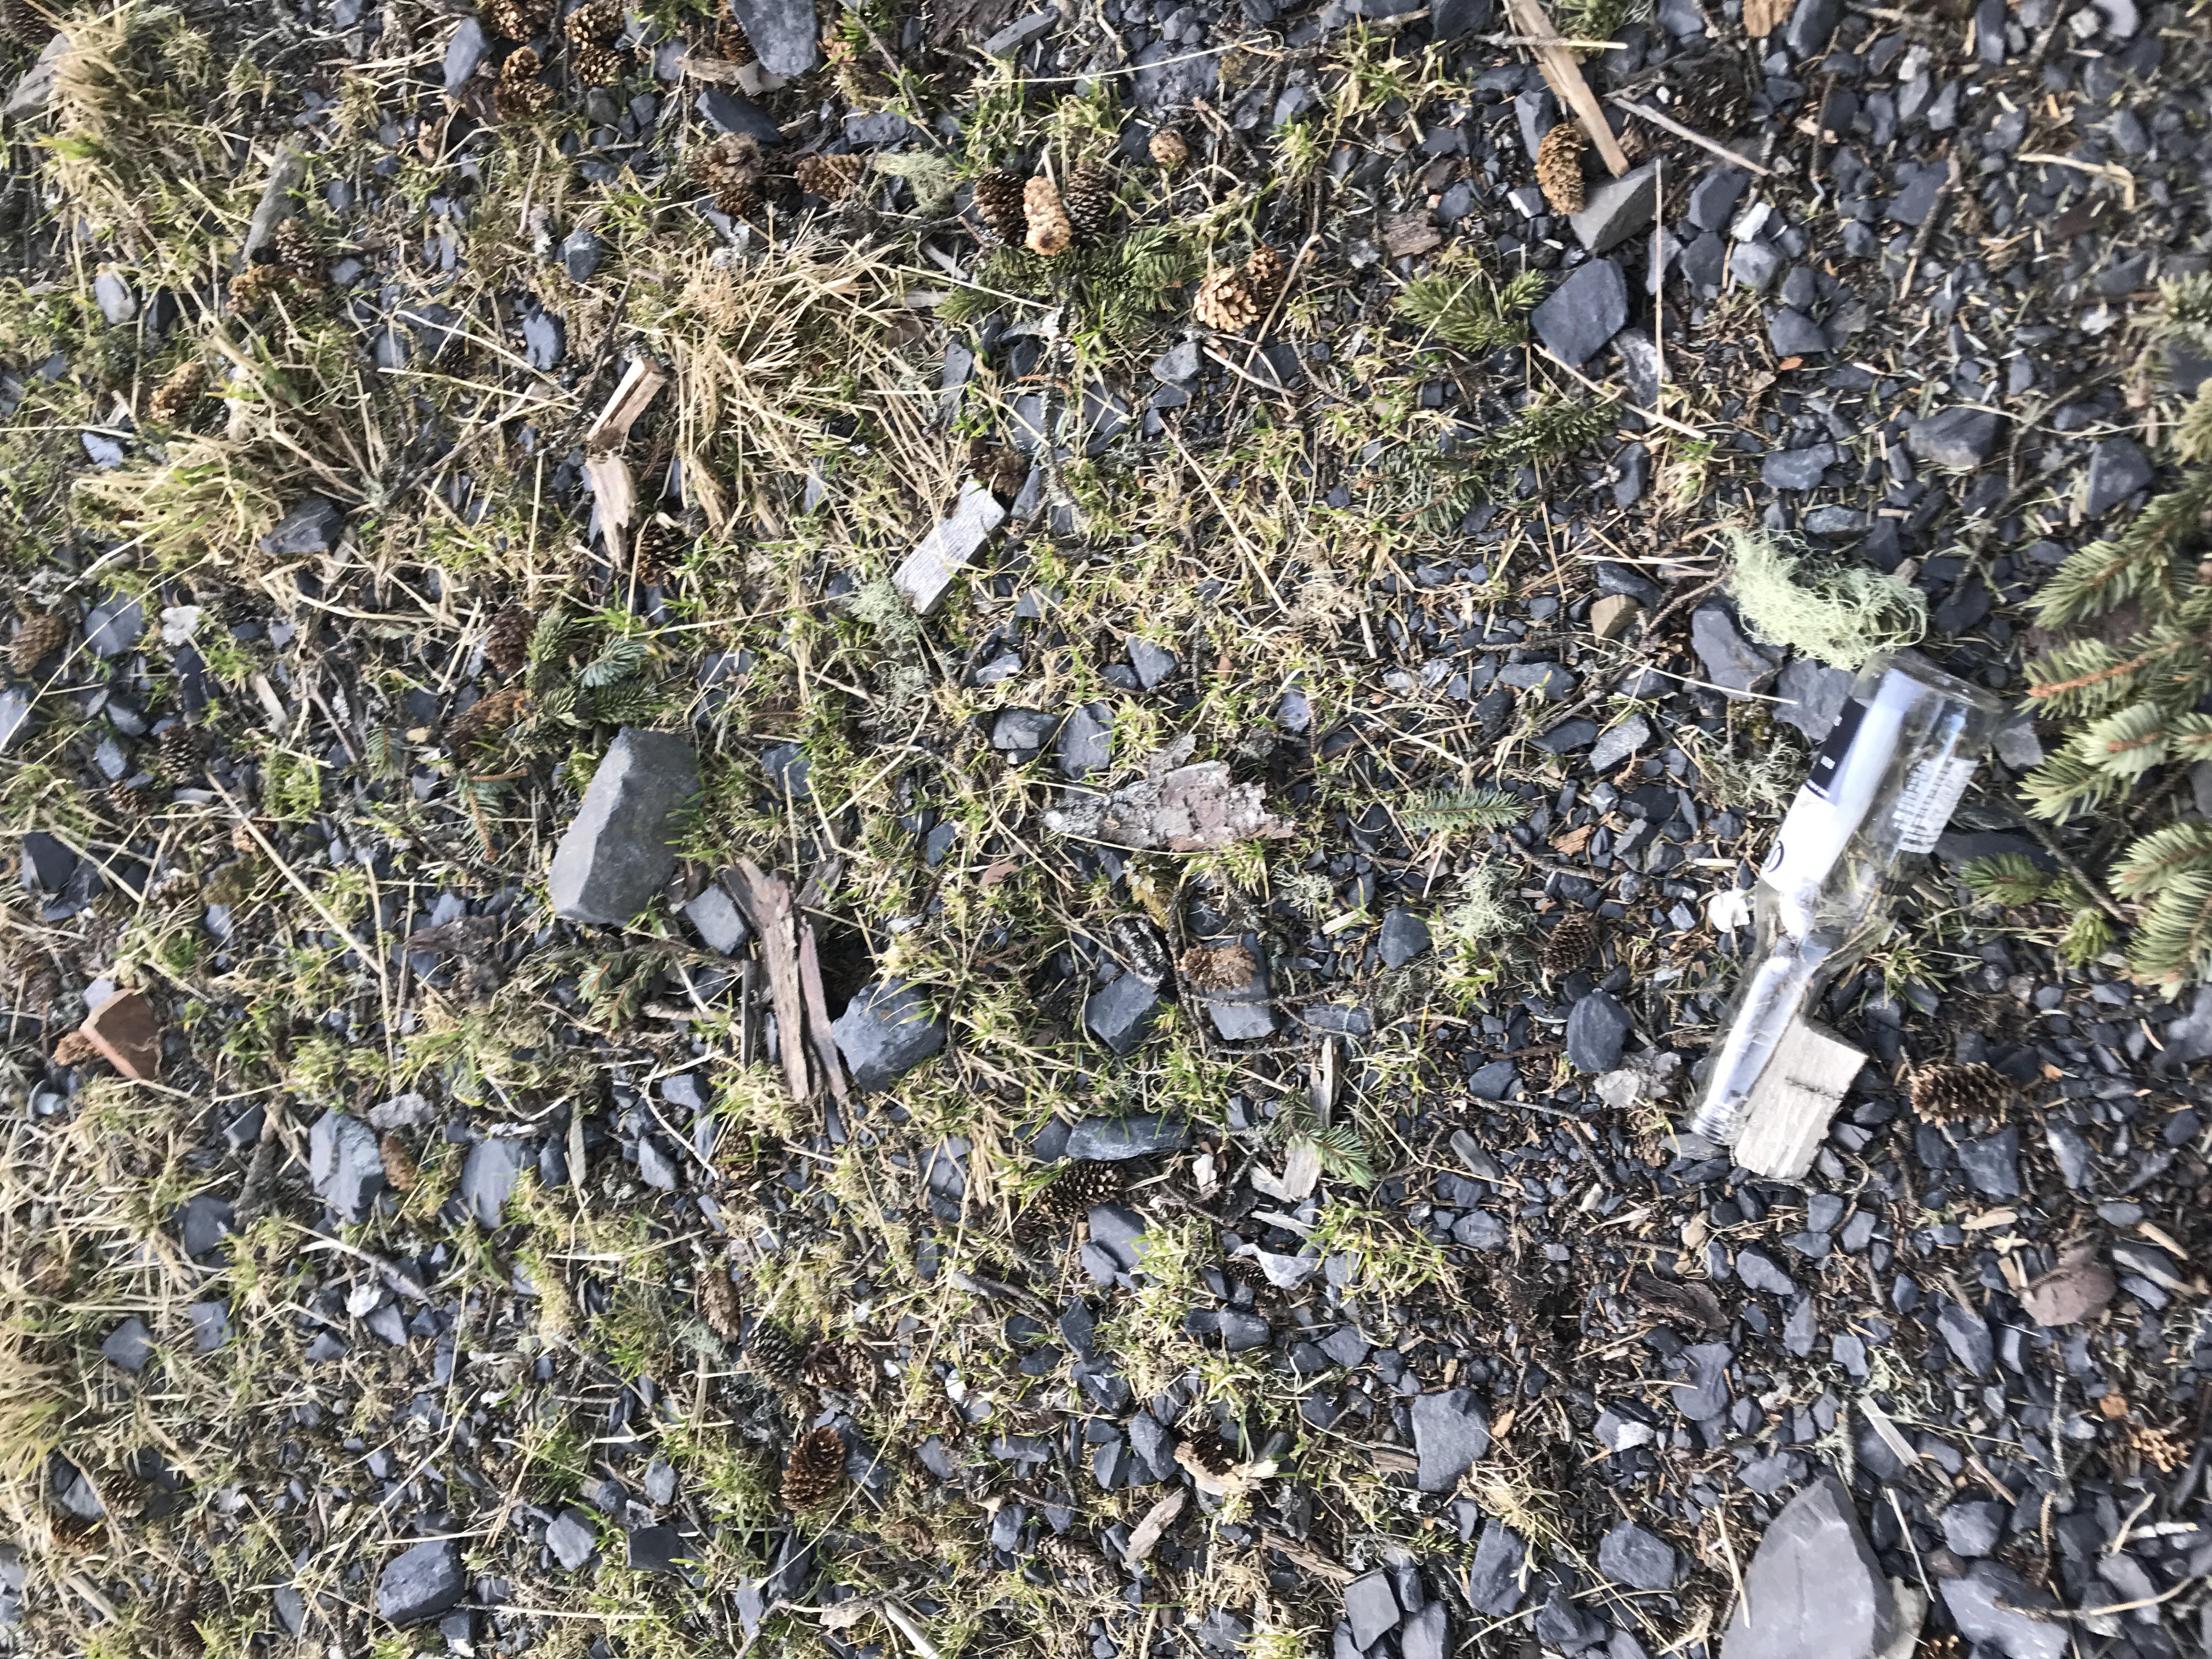
Object: Glass bottle (Bottle)